Battle of Macau

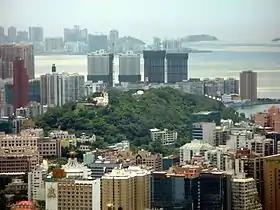
The Guia Hill (2008)

The Dutch marched toward the centre of the city in orderly fashion until reaching the artillery range of the Fortaleza do Monte, where they came under heavy bombardment by a varied mosaic of militiamen, including retired Portuguese soldiers from the State of India who had married and settled in Macau, Eurasian traders and their domestic servants, local and maritime Chinese, Spanish merchants and their Tagalog helpers, and hundreds of African slaves from Portuguese Mozambique. When the invaders passed by a small spring called Fontinha, the Dutch ammunition cache exploded in their midst, causing many casualties. Portuguese records attribute the cause of the explosion to the Jesuit priest Giacomo Rho, who is said to have fired a cannon-shot from the Fortaleza do Monte at the Dutch. The Swiss mercenary , writing from first-hand experience on the ground in service of the Dutch, instead says the explosion was caused by a clumsy Japanese who accidentally set fire to the gunpowder while replenishing his munitions.